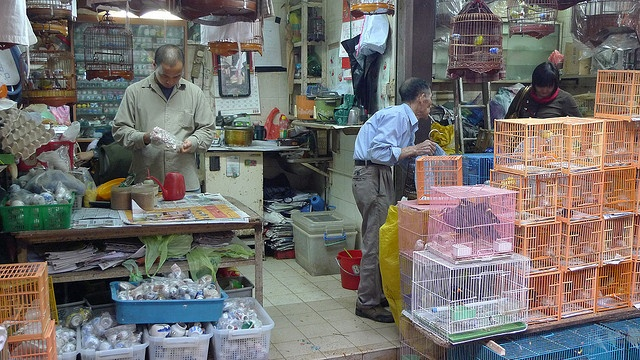
People look at small animals in cages at a pet store.
three people in a warehouse type environment
Three Asian people working or shopping in a cluttered store.
a little shop with a couple people in it
Many bird cages are stacked inside a shop.